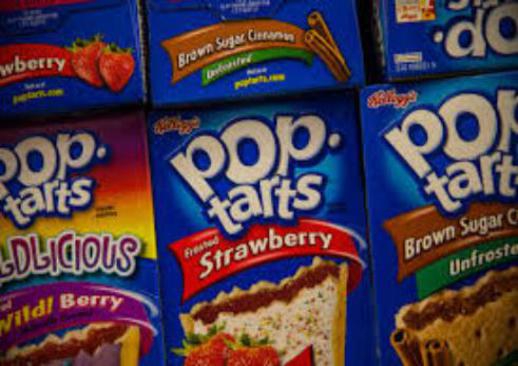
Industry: Food